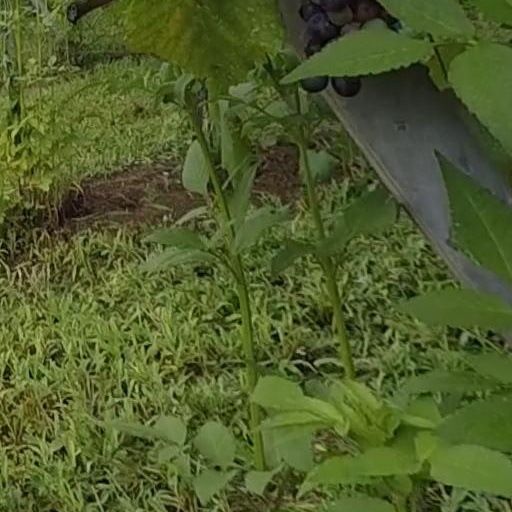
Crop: grape